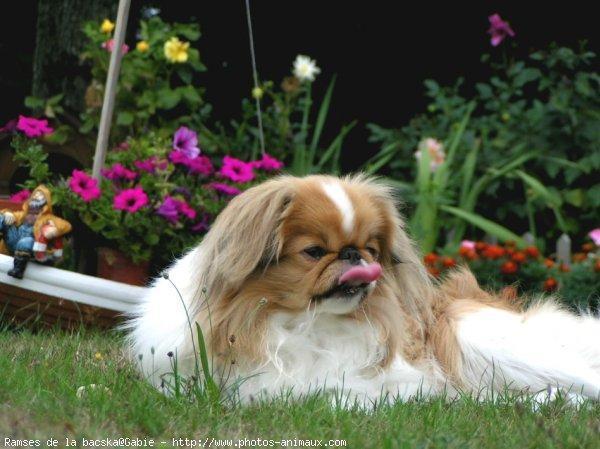
Japanese_spaniel